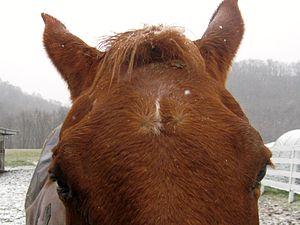
Un épi chez un cheval est un ensemble de poils divergents ou convergents autour d’un point, plus ou moins apparent. Il est défini par le sens de pousse des poils et sa localisation. Les épis peuvent être présents sur toutes les parties du corps, et se trouvent principalement sur la tête, l'encolure, le poitrail, le ventre, et les jarrets. Un cheval possède en moyenne 6 épis, bien qu'un cheval arabe ait été enregistré avec 40 épis. Le nombre d'épis et leurs localisations sont relevés dans le signalement des chevaux, afin de permettre leur identification. Leur position relative entre eux donne également des éléments caractéristiques d'un cheval : épis juxtaposés, superposés, etc. Environ 78 % des chevaux ont un épi sur la tête, 16 % ont des épis doubles et seulement 6 % des triples ou plus.